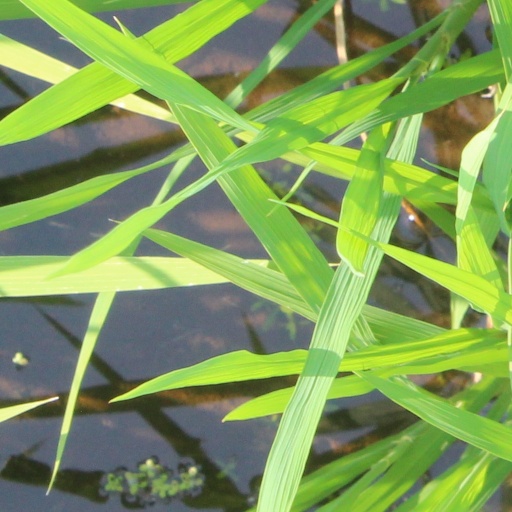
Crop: rice